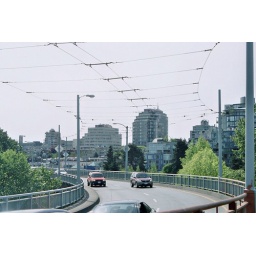
Slip road from Hemlock street onto Granville Bridge. Photograph by Martin Eady.